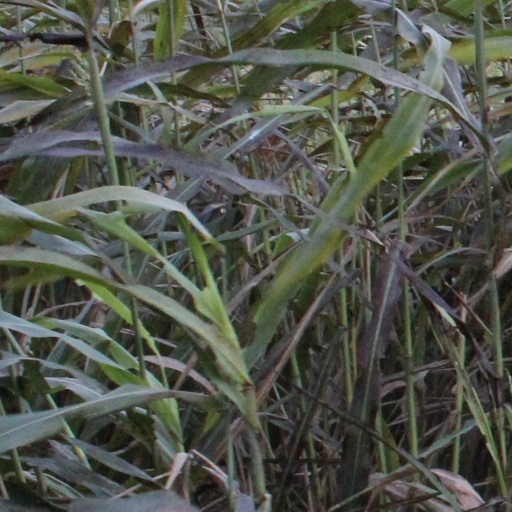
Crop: sorghum